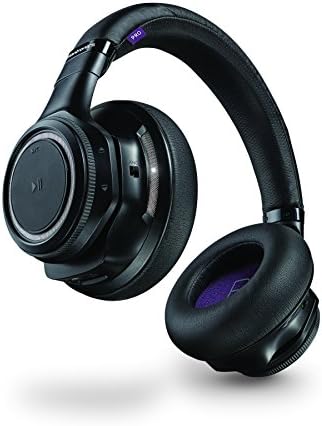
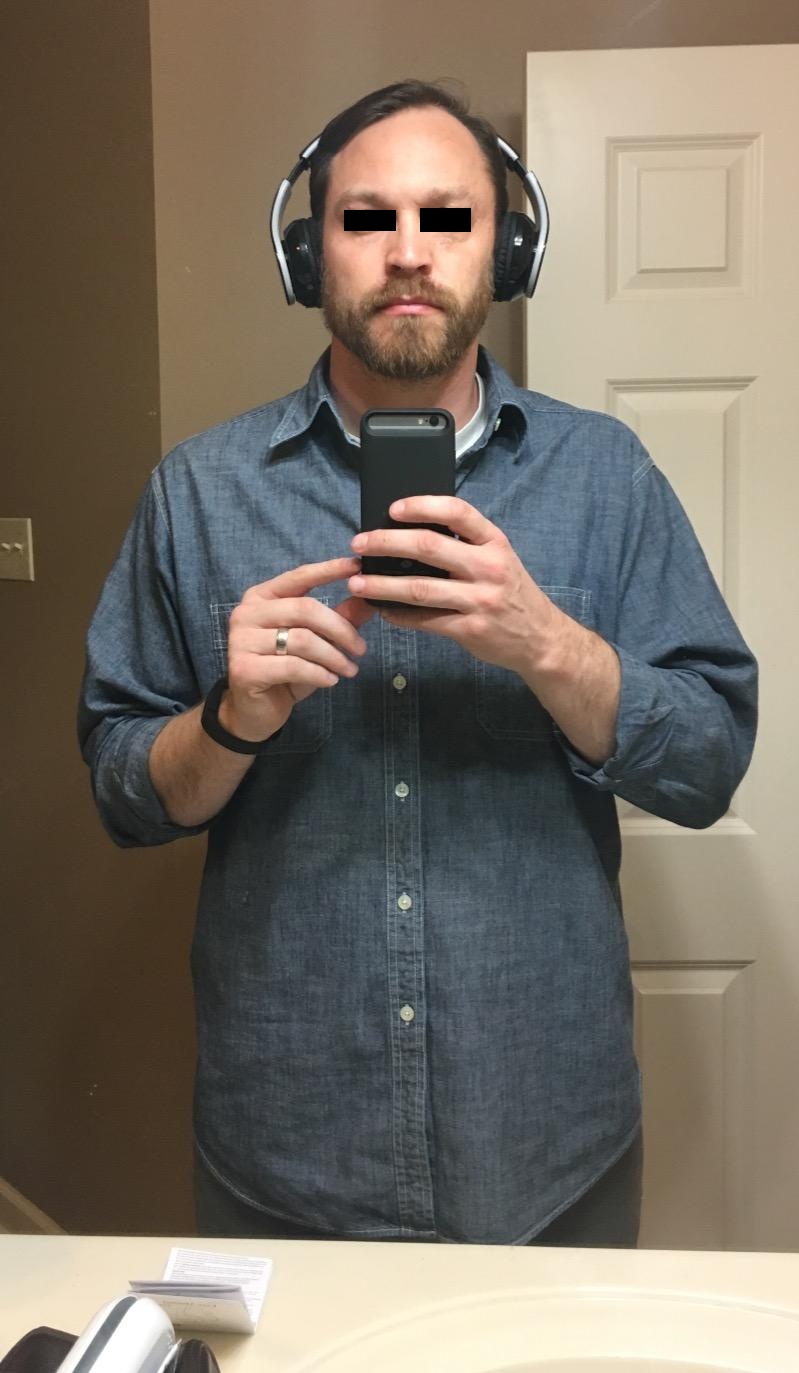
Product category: headphones
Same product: no